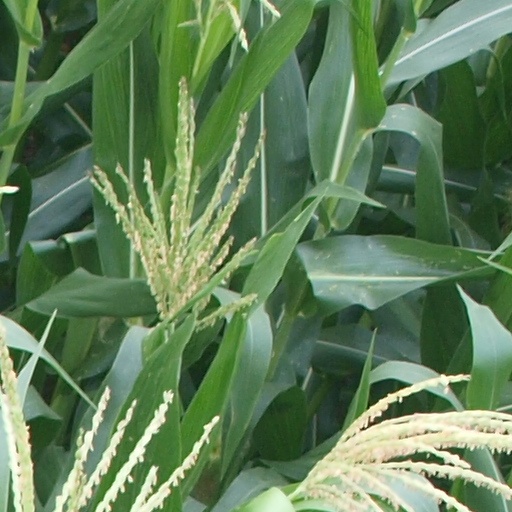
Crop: maize; corn